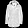
Label: Coat